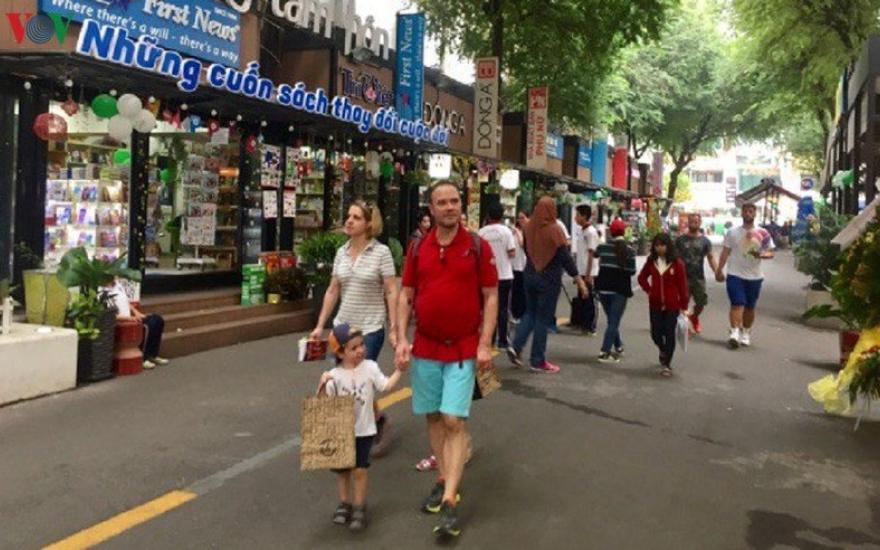
ở trên phố sách có nhiều người đang di chuyển